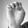
ASL letter: E